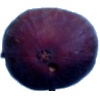
Label: fig